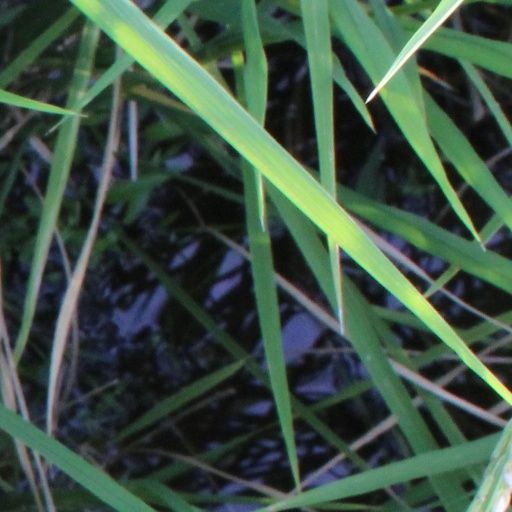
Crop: rice